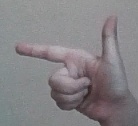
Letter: yaa